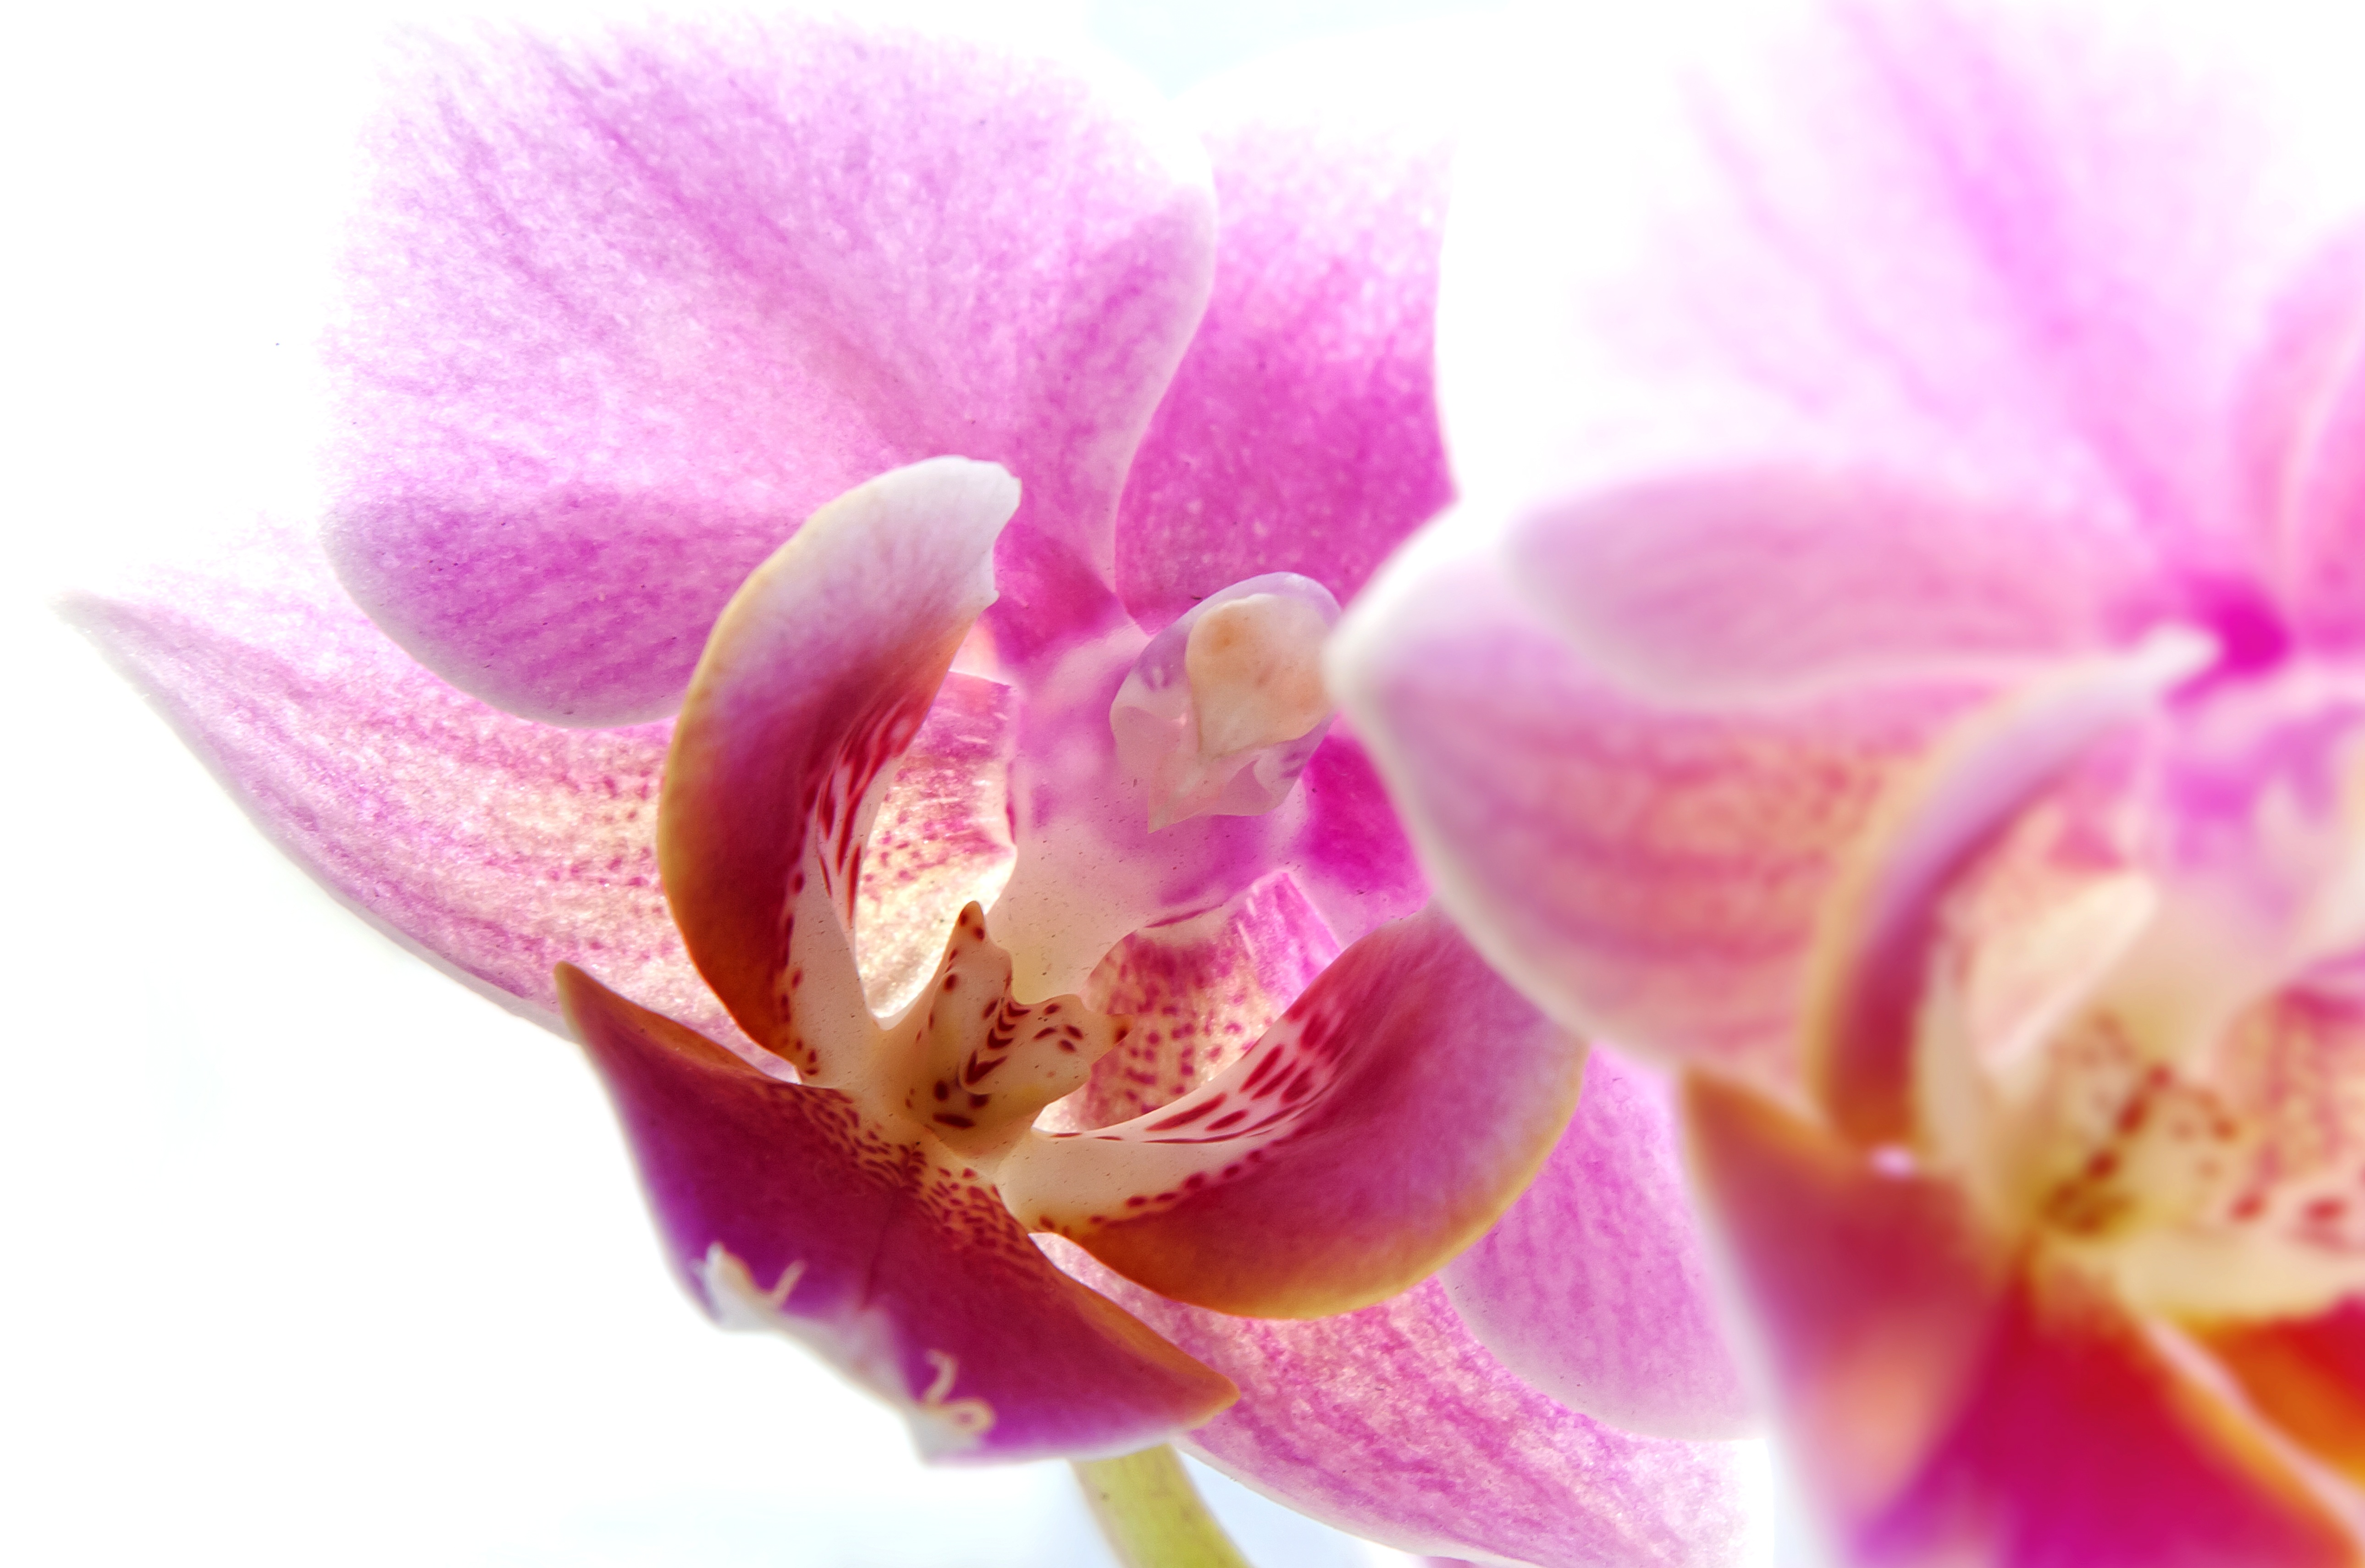
nature, blossom, plant, white, sweet, flower, purple, petal, bloom, summer, stamp, macro, romantic, yellow, pink, close, flora, orchid, close up, farbenpracht, pastel, bright, tender, stamens, phalaenopsis, macro photography, flowering plant, flower macro, butterfly orchid, land plant